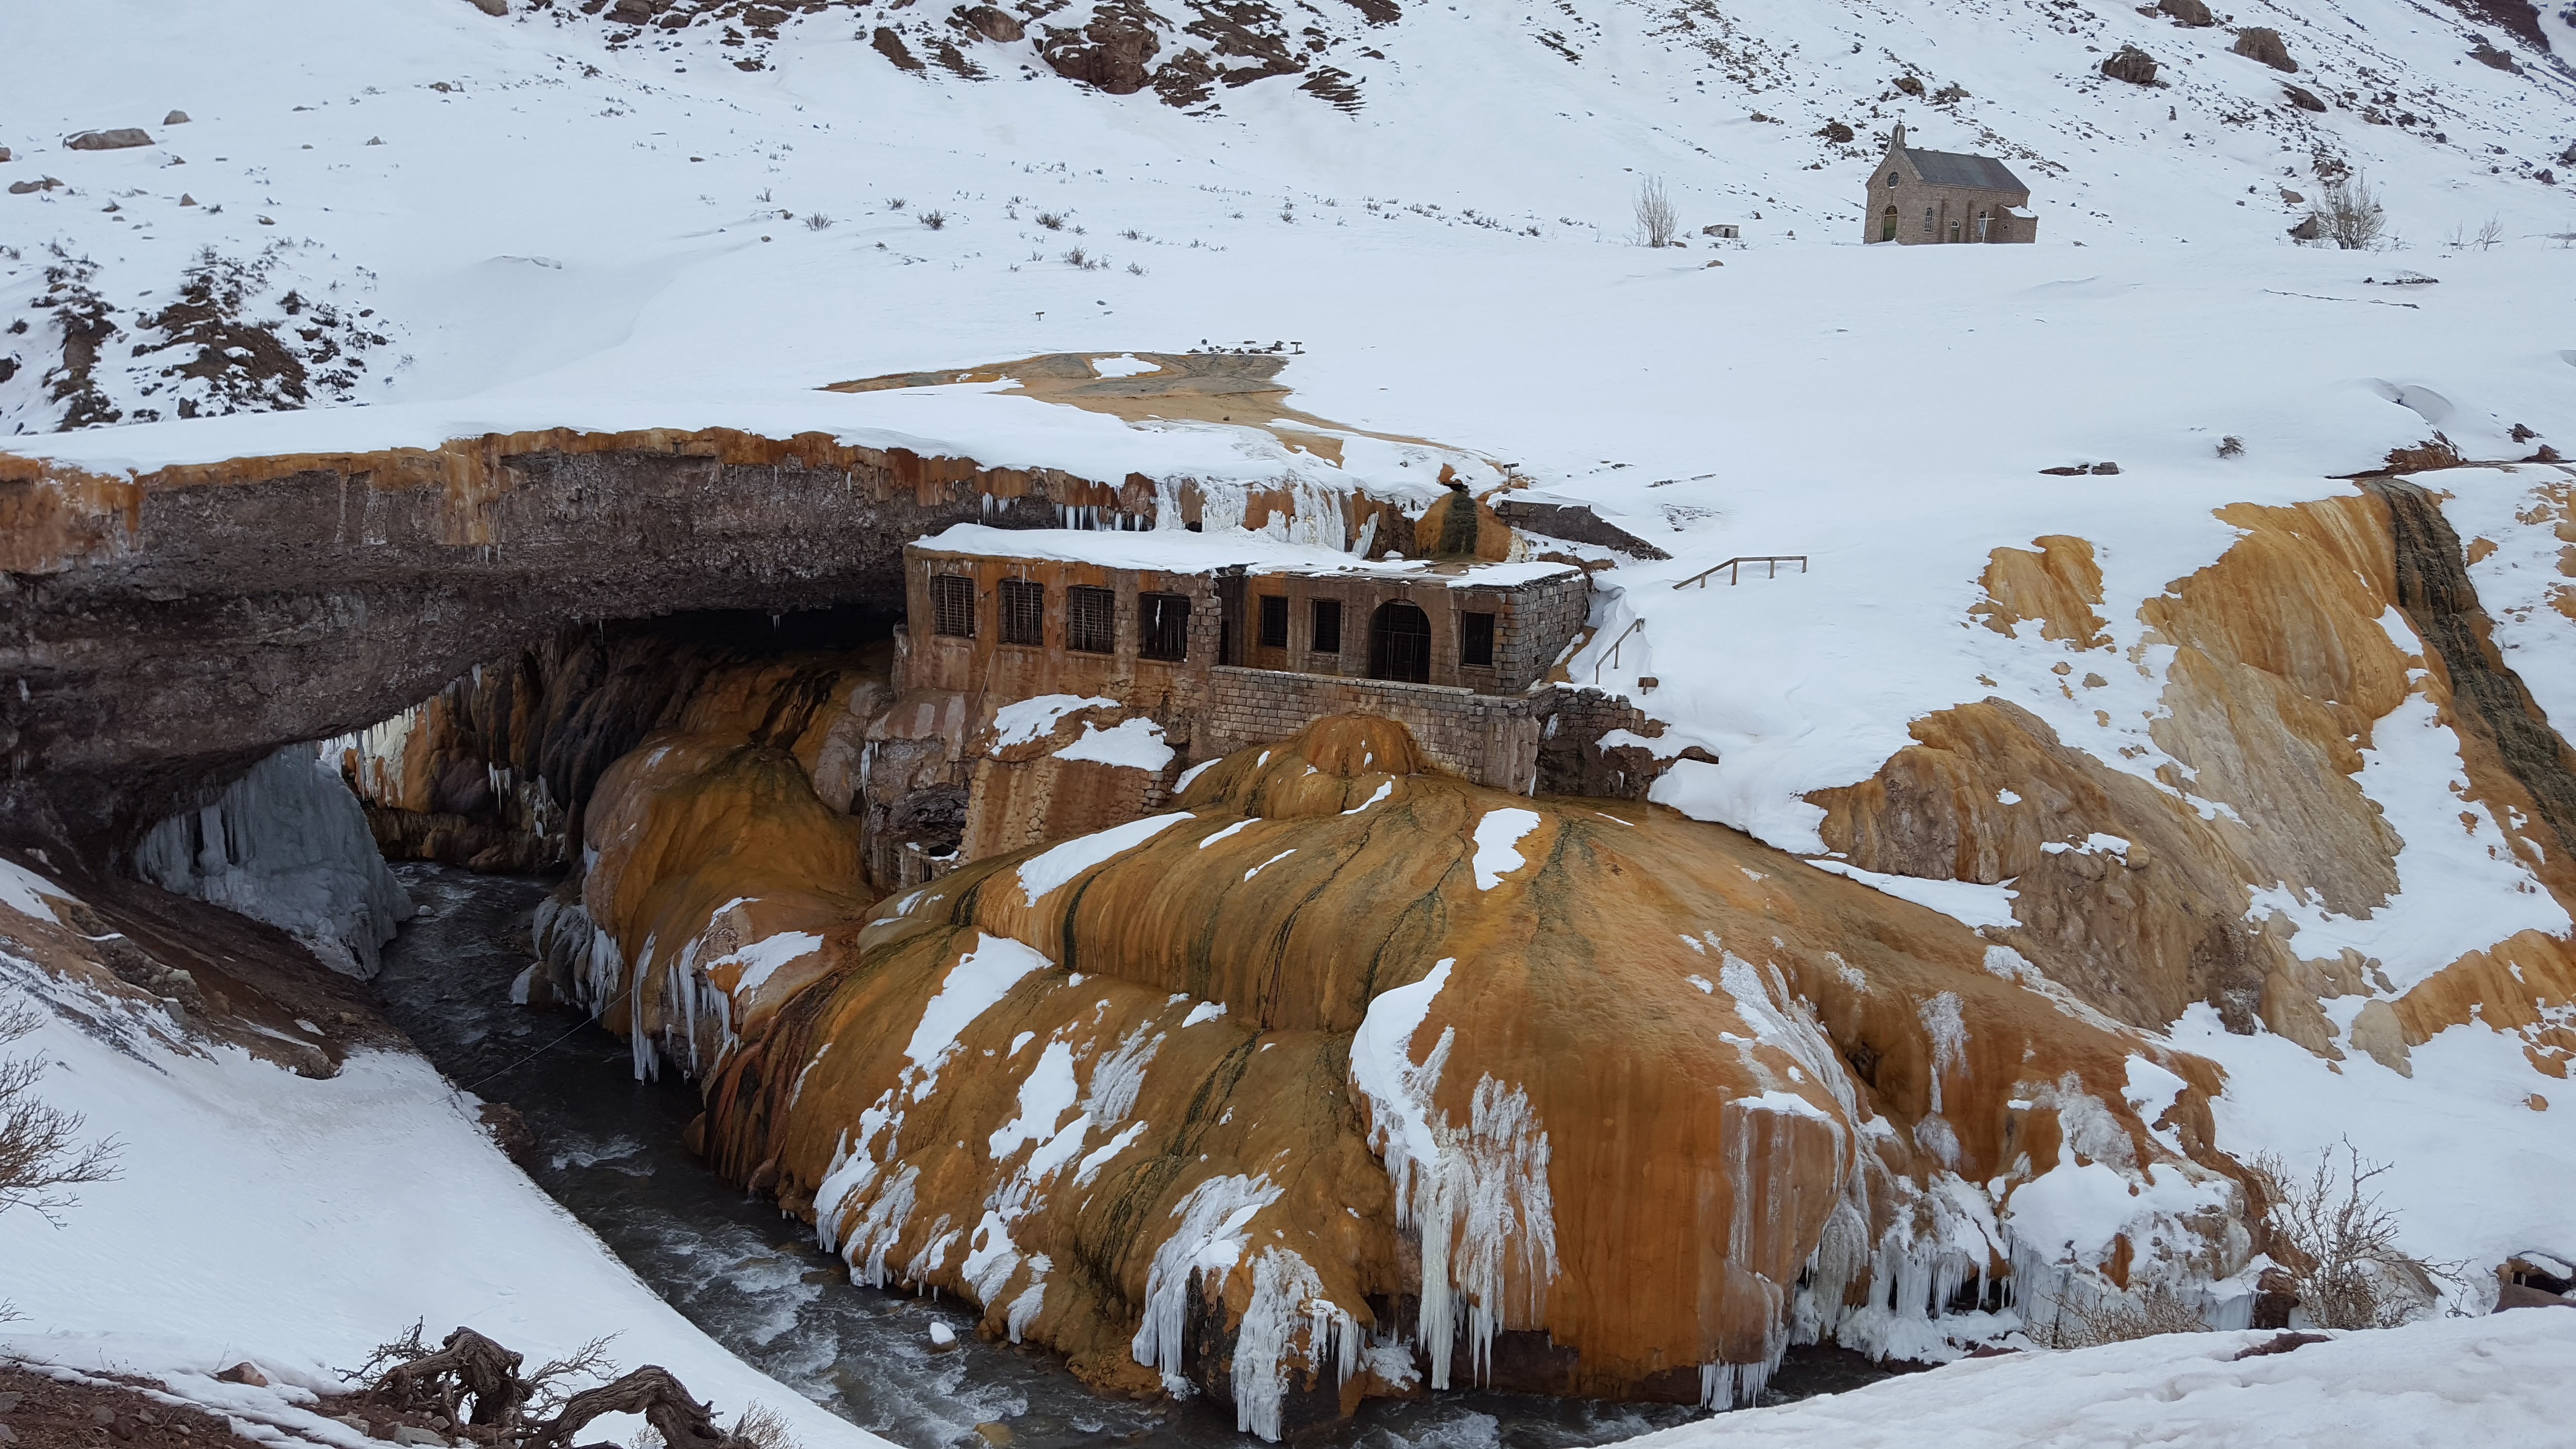
inca, bridge, snow, ancient, winter, geological phenomenon, freezing, mountain, geology, ice, formation, glacial landform